L. Ron Hubbard

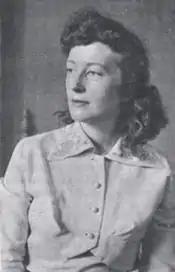
Mary Sue Hubbard in 1957.

To promote his upcoming book, Hubbard enlisted his longtime-editor John Campbell, who had a fascination with fringe psychologies and psychic powers. Campbell invited Hubbard and Sara to move into a New Jersey cottage. Campbell, in turn, recruited an acquaintance, medical doctor Joseph Winter, to help promote the book. Campbell wrote Winter to extol Hubbard, claiming that Hubbard had worked with nearly 1000 cases and cured every single one. The birth of Hubbard's second daughter Alexis Valerie, delivered by Winter on March 8, 1950, came in the middle of the preparations to launch Dianetics.